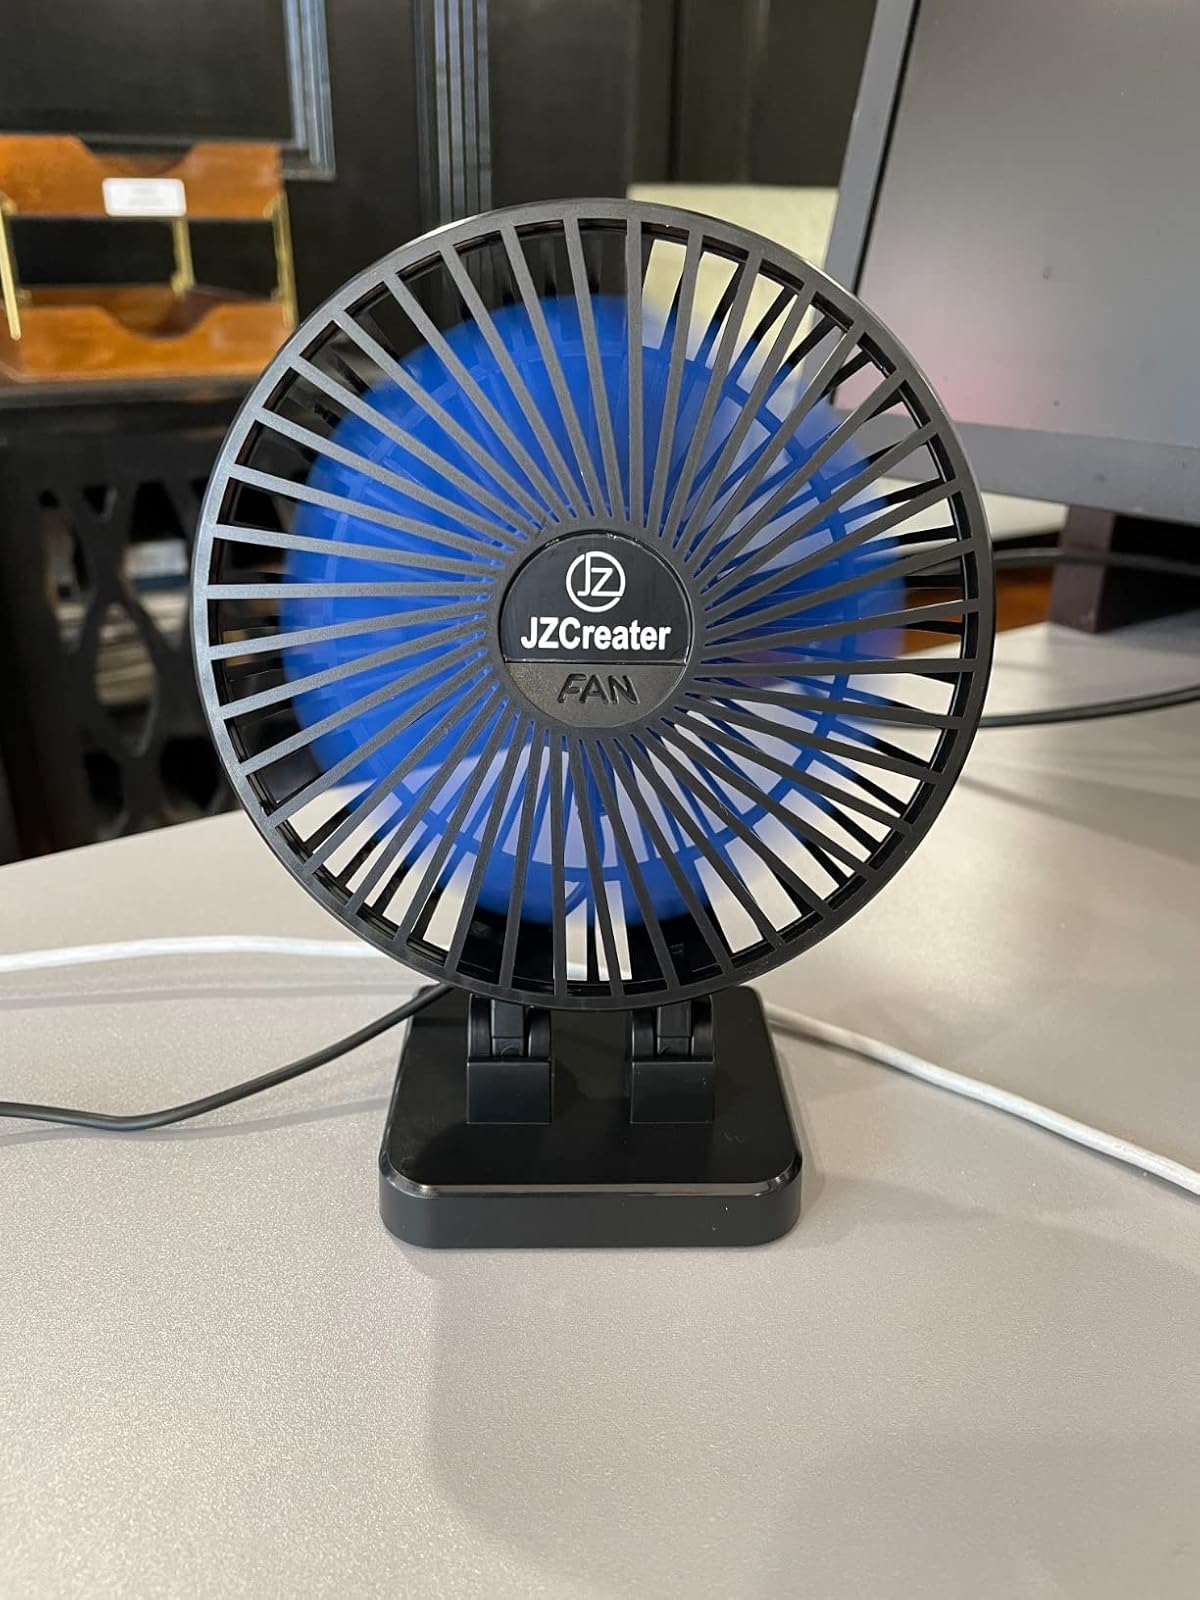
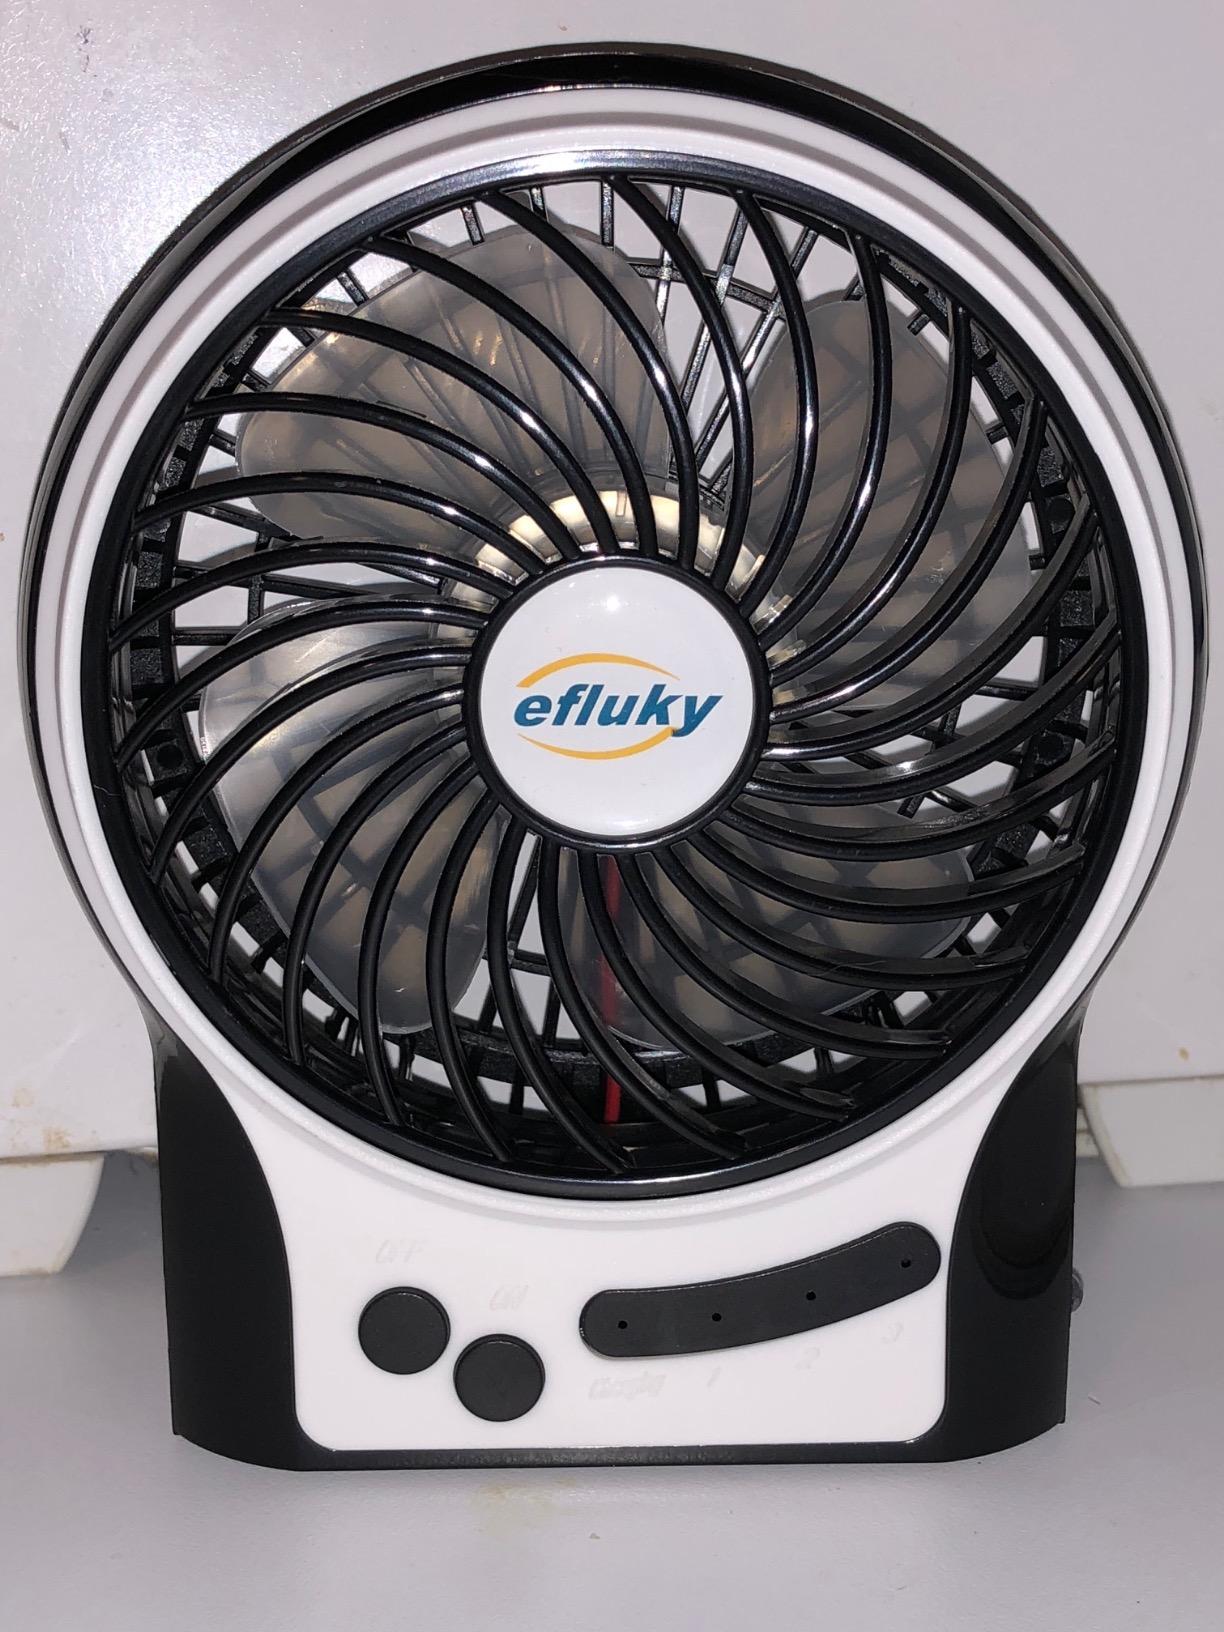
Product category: fan
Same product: no